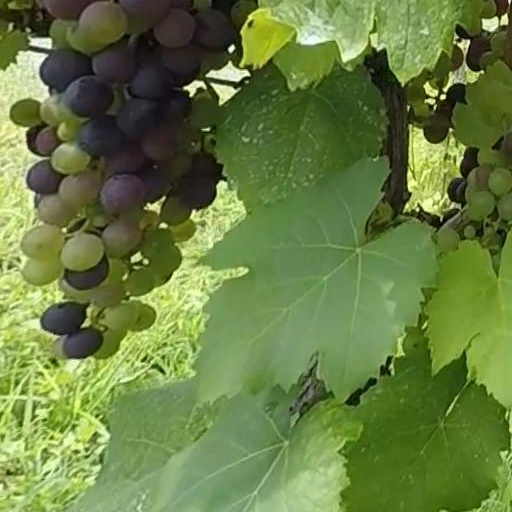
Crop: grape